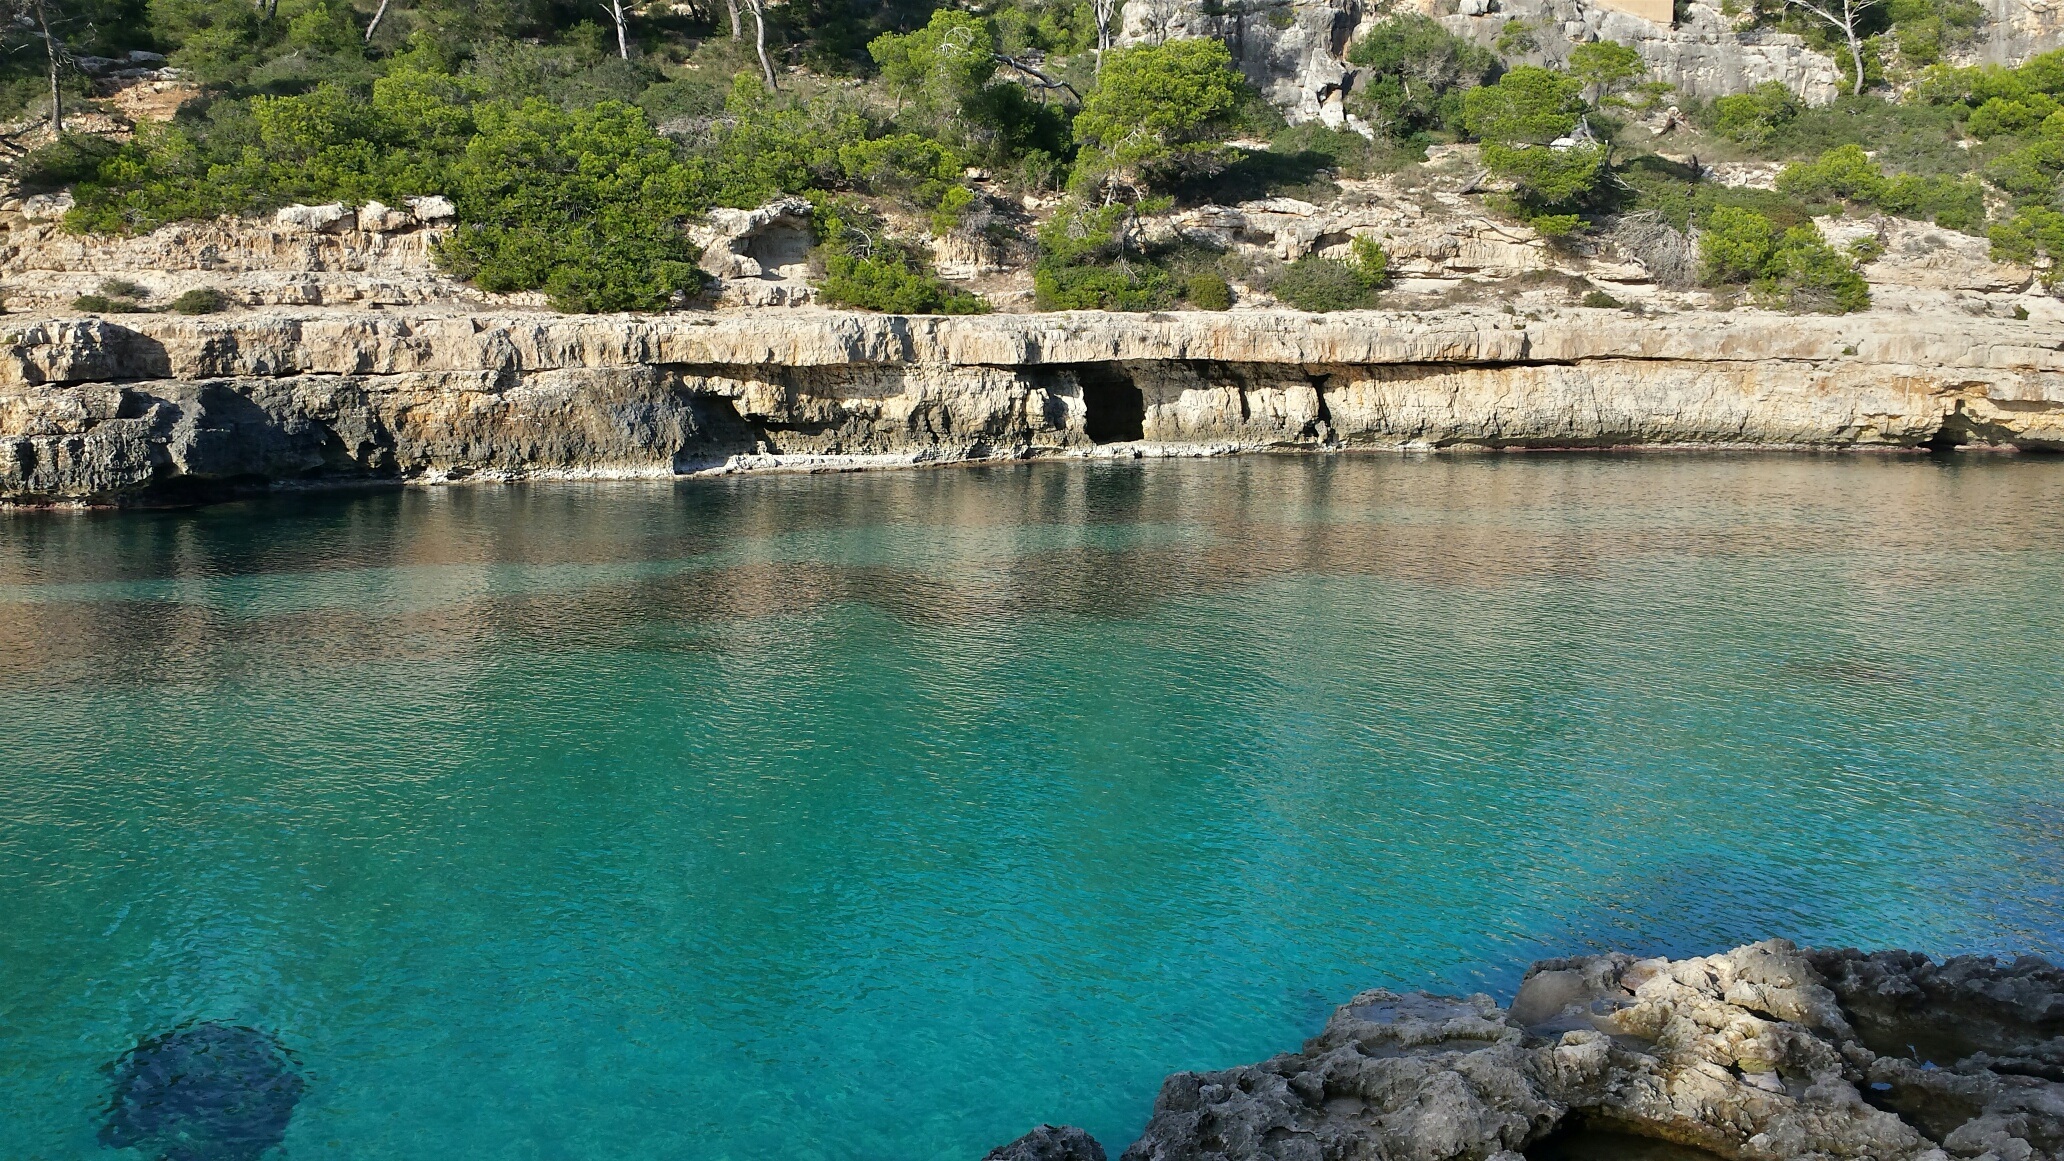
sea, water, rock, lake, cove, reflection, lagoon, bay, reservoir, turquoise, mallorca, wadi